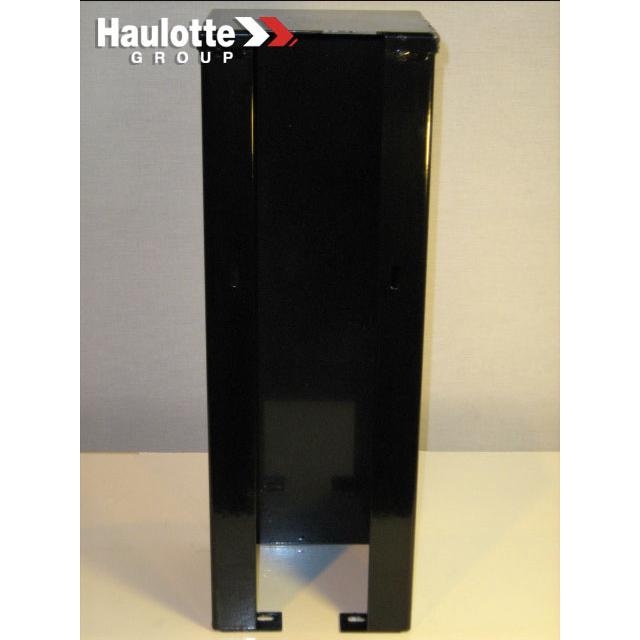
Haulotte Part # 128B158760 - CYLINDER COVER
Haulotte Part 128B158760 For Sale CYLINDER COVER Most parts ship out within the first 24 hours of order | Delivery average is 3-7 days within the USA | Fast On Ground Shipping | Global shipping options are also available upon [REQUEST]. ZUMA Sales is your one stop shop for parts from all the common lift brands such as JLG, Genie, Skyjack, Haulotte and Snorkel! Have a question about this part or need help sourcing any other parts? Our expert team is standing by and ready to help. Please MESSAGE us here or call ANYTIME Toll Free: 1-800-929-0984
Brand: Haulotte
Category: Business & Industrial > Material Handling > Lifts & Hoists > Jacks & Lift Trucks > Scissor Jacks